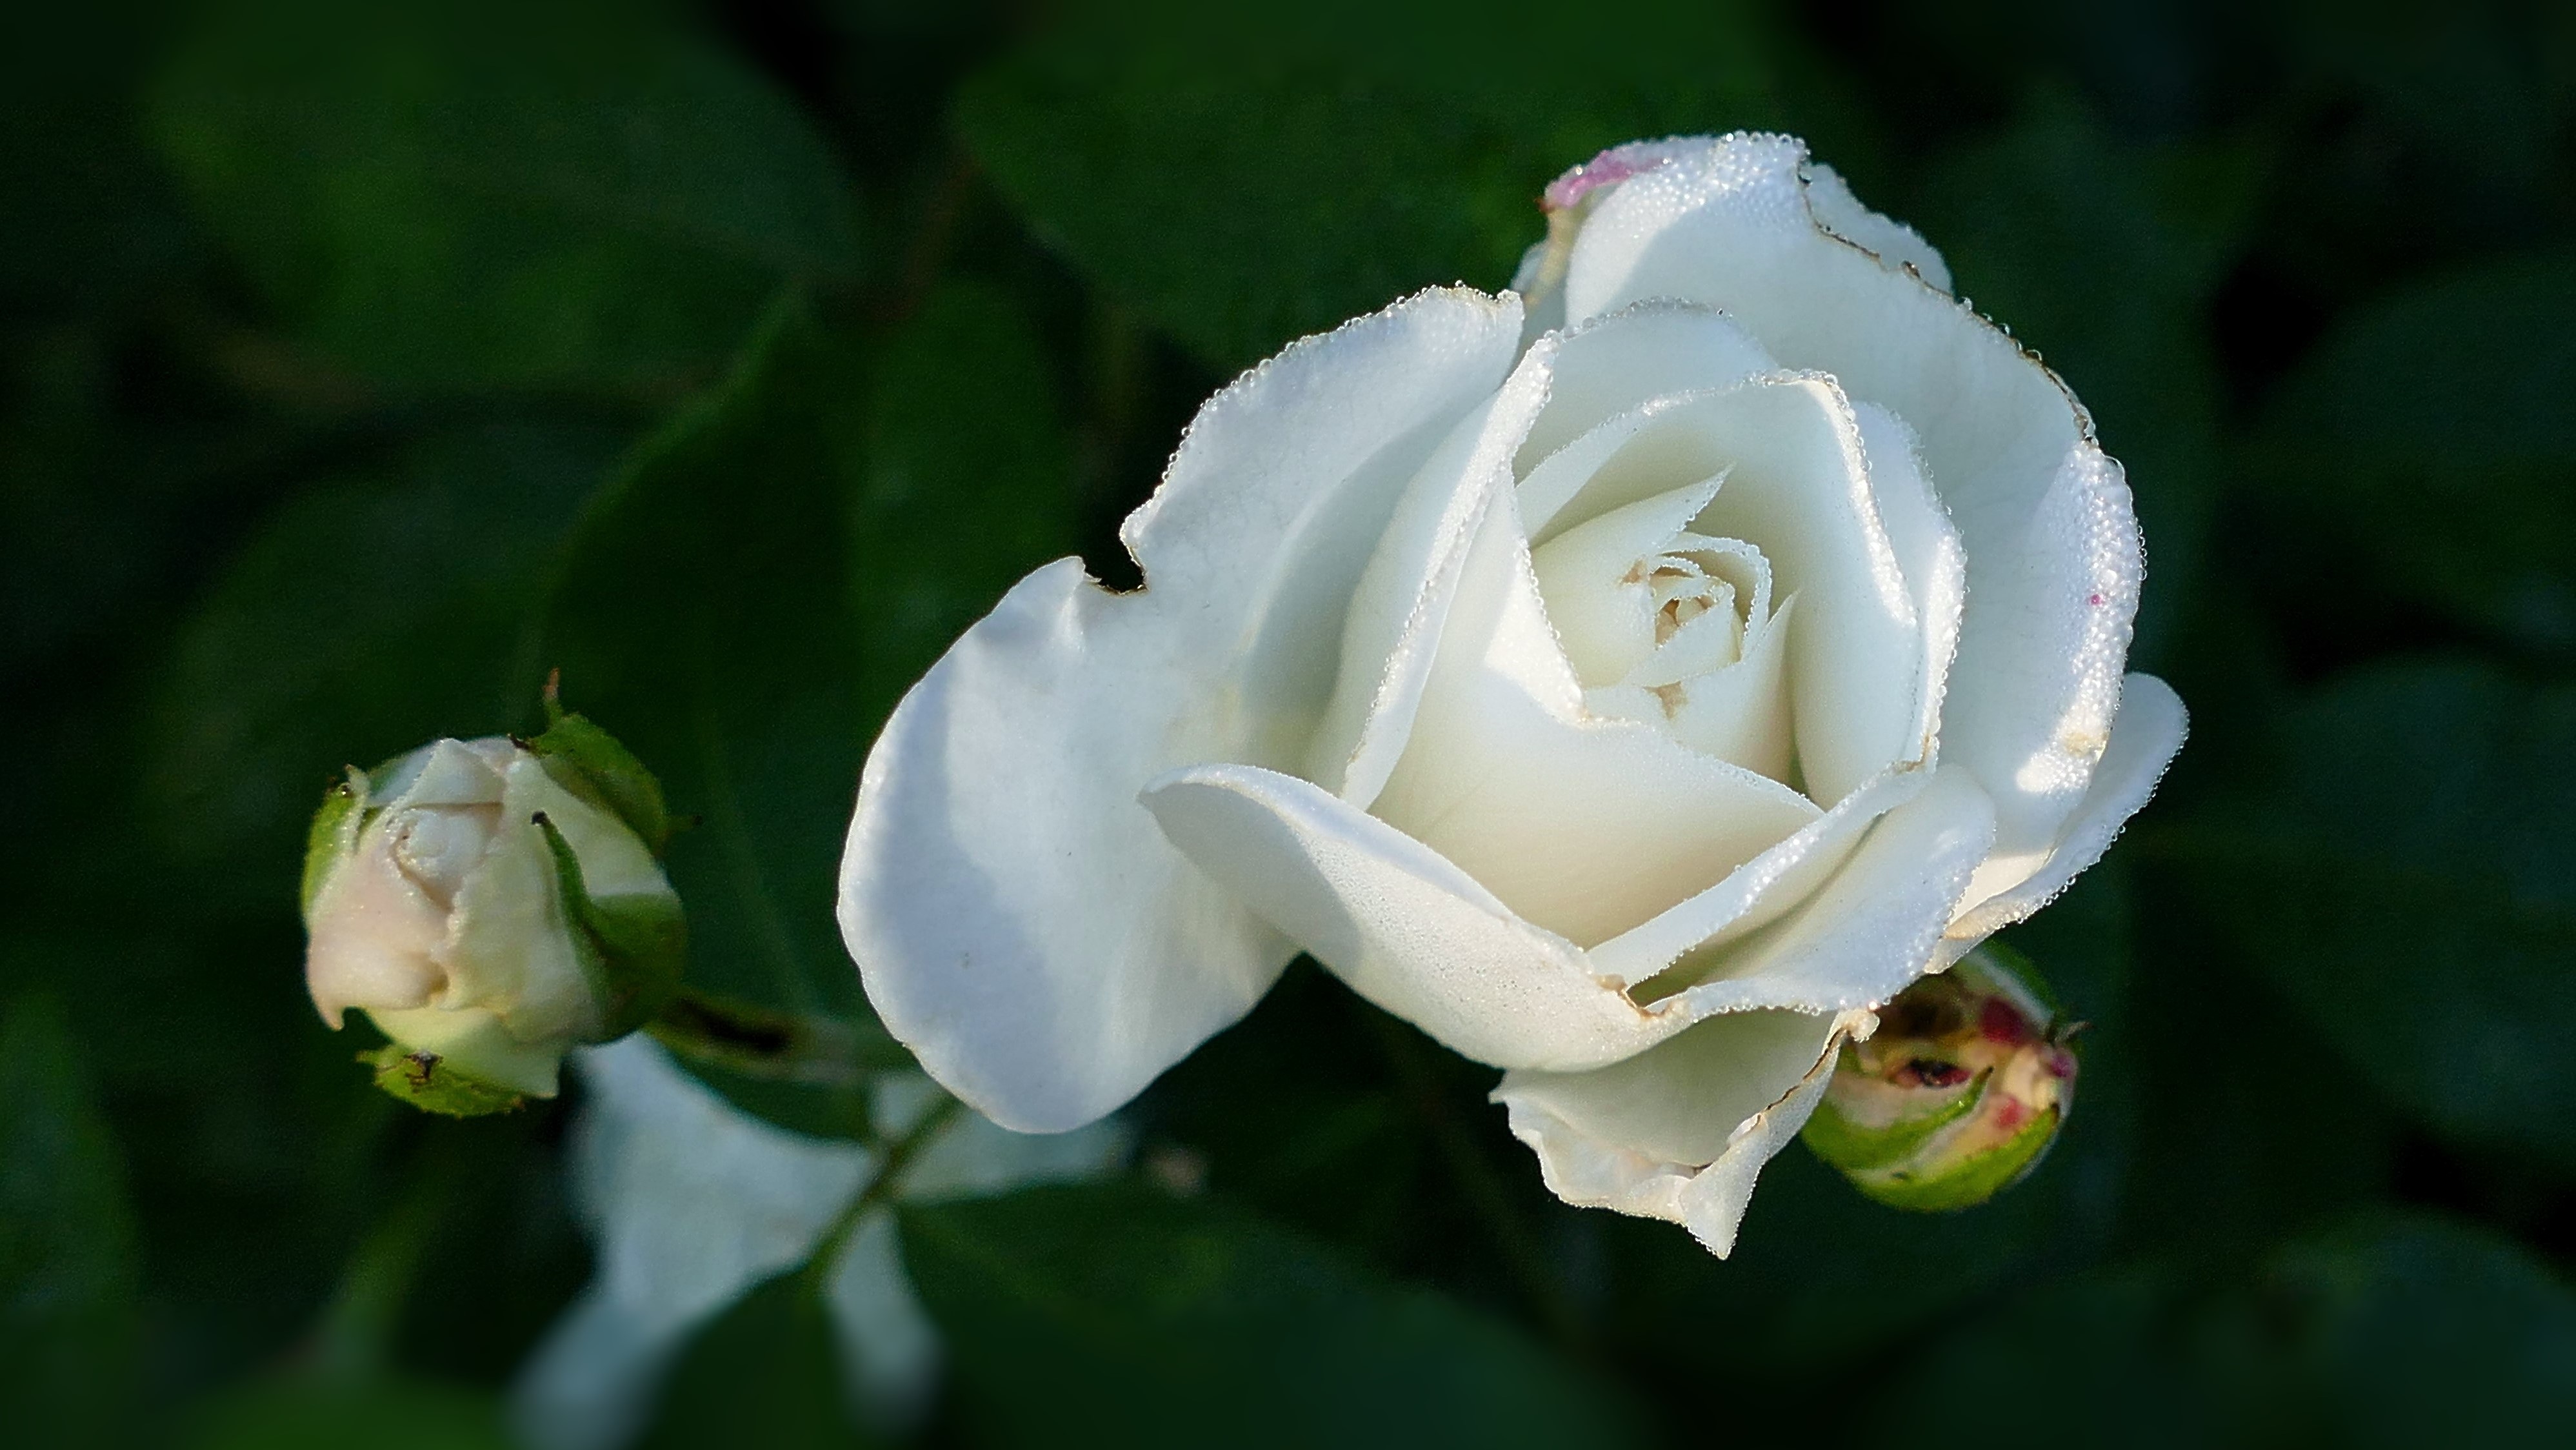
nature, blossom, plant, flower, petal, bloom, rose, botany, garden, flora, floribunda, rose bloom, macro photography, flowering plant, garden roses, rose family, rose white, bume white, plant stem, land plant, rose order